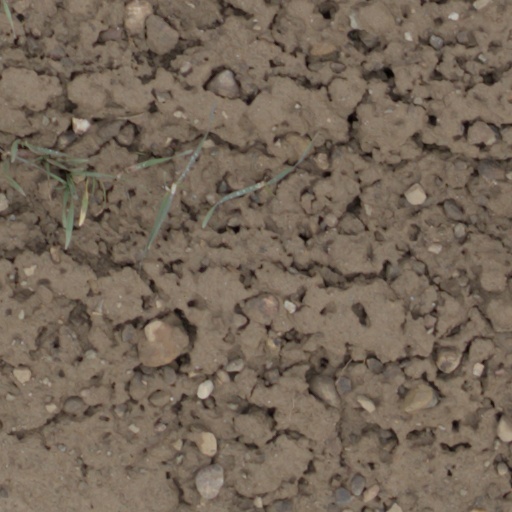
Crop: wheat